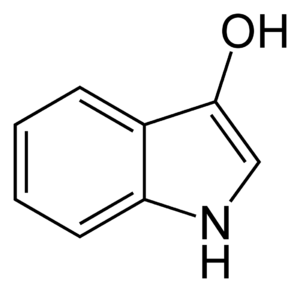
L'indigotier, indigo des teinturiers ou indigo des Indes, est un arbuste des régions chaudes de la famille des Fabacées dont les feuilles sont utilisées pour la préparation de la teinture d'indigo.